Luminosity – Ignite the Night!

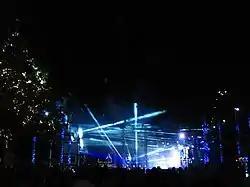
Celebration Plaza during Luminosity

The new show transformed Iron Dragon midway into a new area called Celebration Plaza. The area featured curved edges. A new entrance and queueing area was built for Iron Dragon because the new stage occupied the old queue and entrance area. The control booths used for American Portrait were relocated to the side of the midway. On May 2, 2012 it was announced that WildCat would be removed before opening day to expand Celebration Plaza and bleachers were added in its spot. A new concession area with patio seating was built on the left side of the control booth. During the show, a portion of the patio was blocked off as a V.I.P. seating area known as the Pepsi Fan Zone. In addition, a beer garden was added behind the control booth, to the left of the bleachers.